Juliana Westray

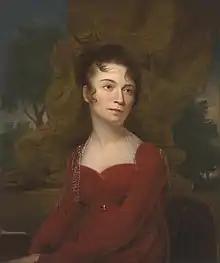
Juliana Westray, Rembrandt Peale 1811

Juliana Westray was born in England. She was the sister of the actress Ellen Westray, and married the theatre manager William Burke Wood. She was engaged at the Haymarket Theatre, Boston in 1797, in the Old American Company at the Park Theatre in New York in 1798–1803, at the Chestnut Street Theatre (1809–1820), the Walnut Street Theatre (1820–1826) and the Arch Street Theatre in Philadelphia. She was described as one of the more well known stage actors of her time and was, in her time, one of the star attractions of her generation of the Philadelphia stage.